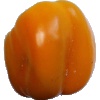
Label: Pepper Yellow 1